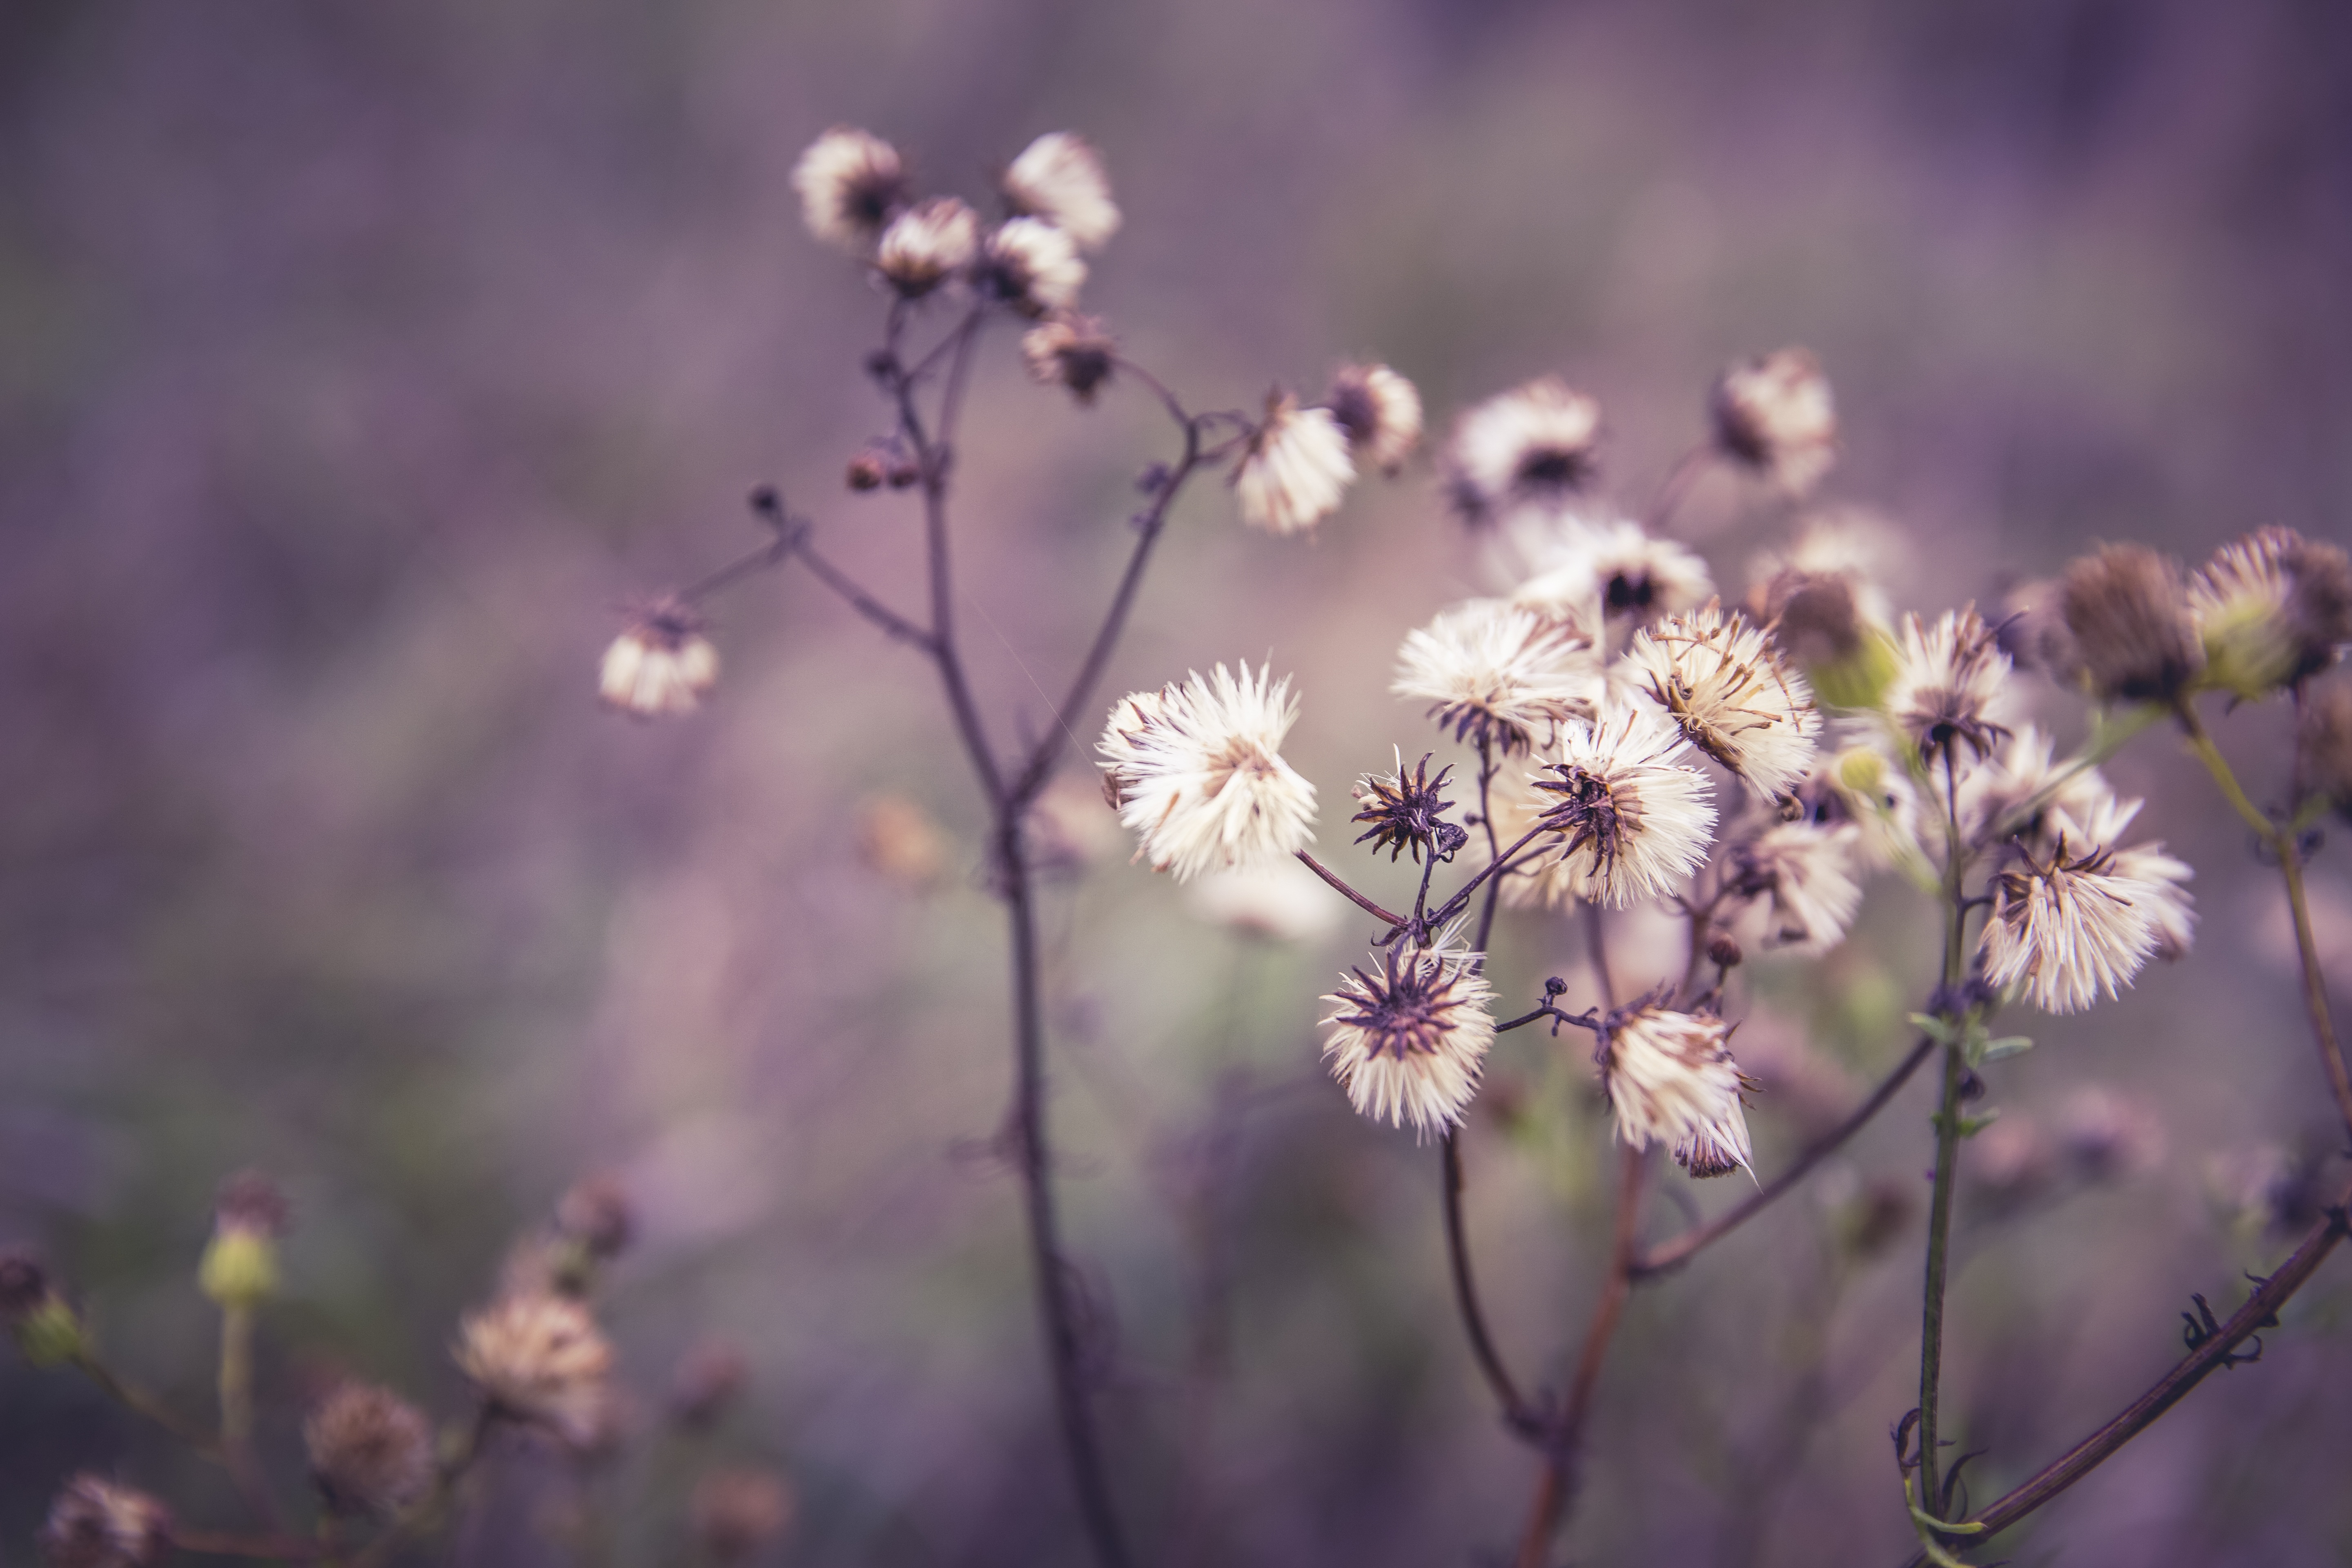
tree, nature, branch, blossom, plant, white, photography, sunlight, leaf, flower, petal, bloom, spring, produce, autumn, botany, flora, cherry blossom, wildflower, close up, macro photography, plant stem